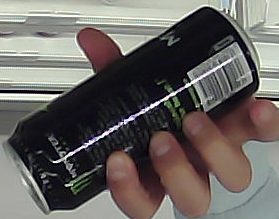
Product: monster_energydrink